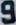
Number: 9